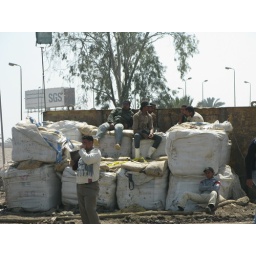
Road labourers on a rest from building a new ring road in Cairo